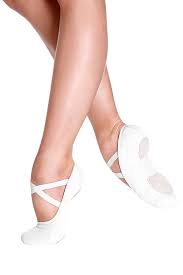
Label: Ballet Flat